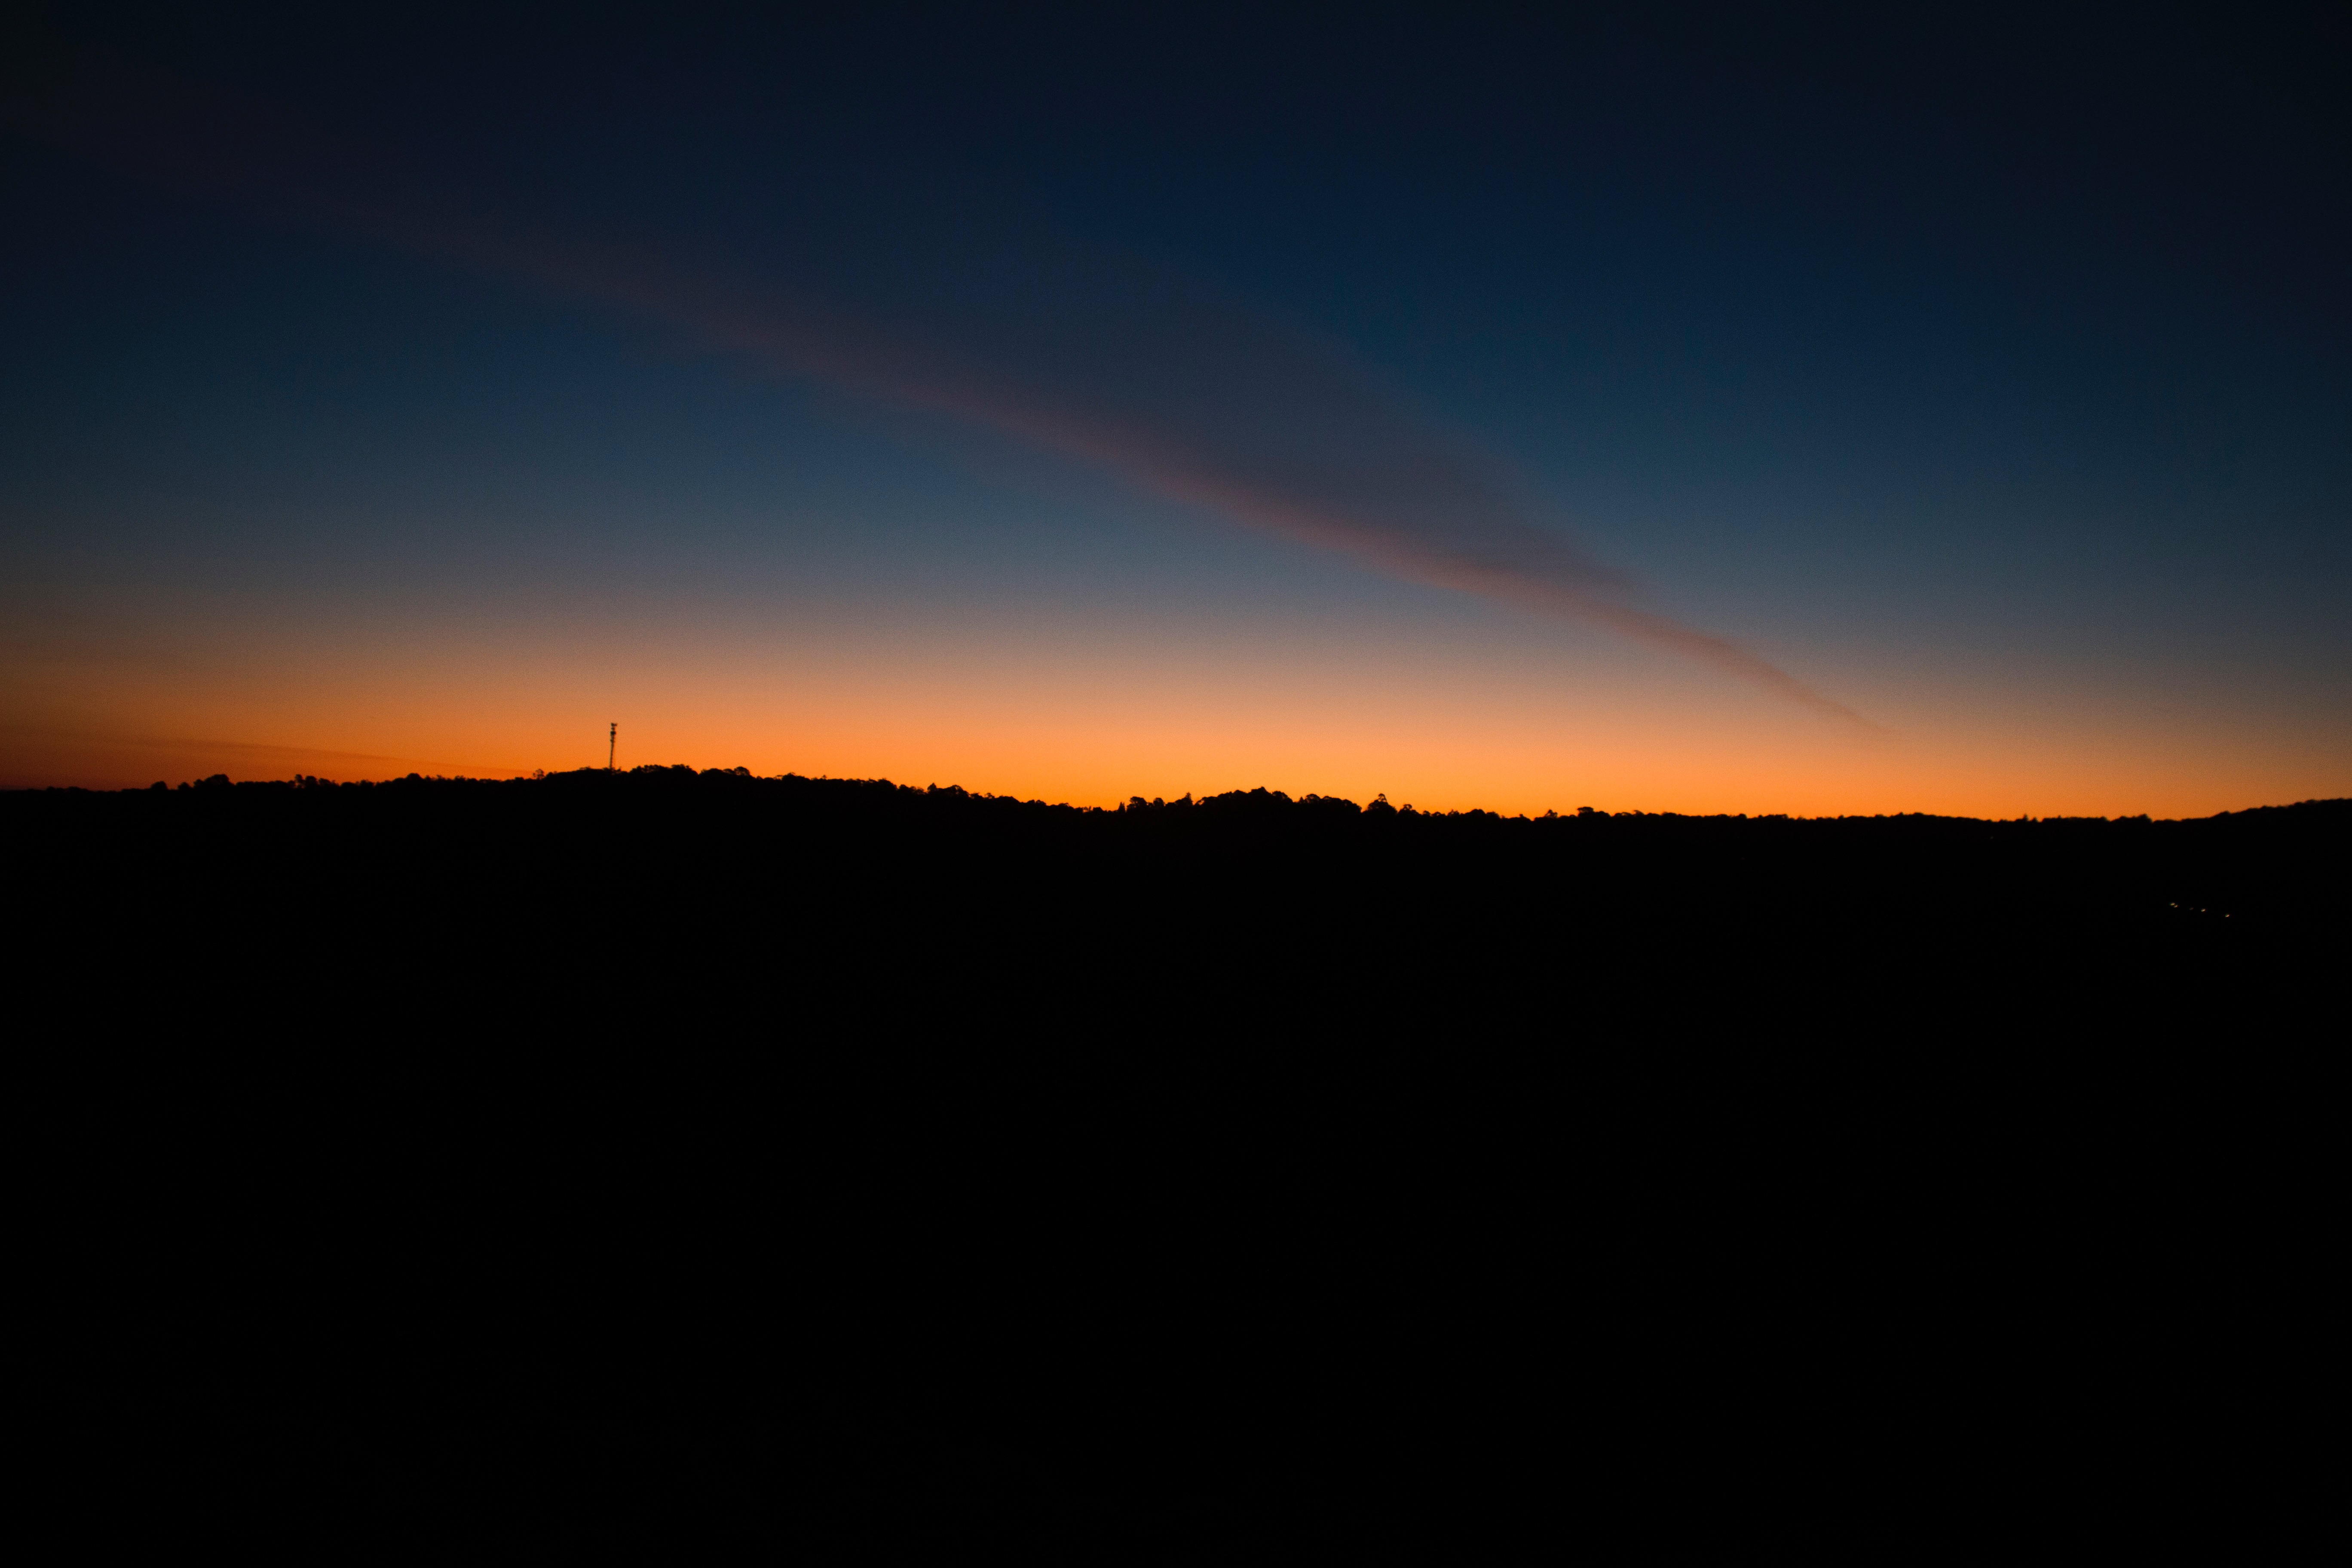
horizon, mountain, cloud, sky, sunrise, sunset, sunlight, morning, hill, dawn, atmosphere, dusk, evening, afterglow, atmospheric phenomenon, red sky at morning